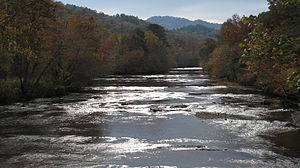
Little Tennessee River
Little Tennessee River i North Carolina
Floden Little Tennessee River er 217 km lang, udspringer i Georgia, løber gennem North Carolina og munder ud i Tennessee River, som den er biflod til.